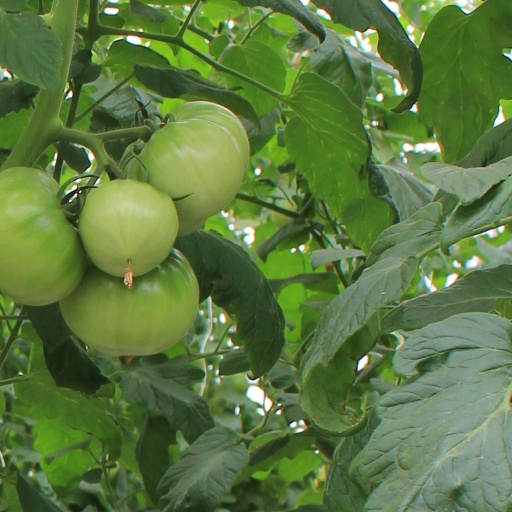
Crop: tomato